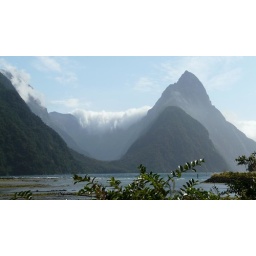
Cool clouds tumbling over the mountains around Mitre Peak in Milford Sound.